Sandro Botticelli

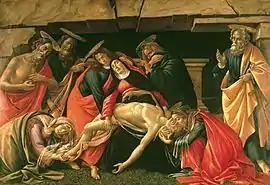
"Lamentation of Christ", early 1490s, Alte Pinakothek, Munich

The first major church commission after Rome was the Bardi Altarpiece, finished and framed by February 1485, and now in Berlin. The frame was by no less a figure than Giuliano da Sangallo, who was just becoming Lorenzo il Magnifico's favourite architect. An enthroned Madonna and (rather large) Child sit on an elaborately carved raised stone bench in a garden, with plants and flowers behind them closing off all but small patches of sky, to give a version of the "hortus conclusus" or closed garden, a very traditional setting for the Virgin Mary. Saints John the Baptist and an unusually elderly John the Evangelist stand in the foreground. Small and inconspicuous banderoles or ribbons carrying biblical verses elucidate the rather complex theological meaning of the work, for which Botticelli must have had a clerical advisor, but do not intrude on a simpler appreciation of the painting and its lovingly detailed rendering, which Vasari praised. It is somewhat typical of Botticelli's relaxed approach to strict perspective that the top ledge of the bench is seen from above, but the vases with lilies on it from below.